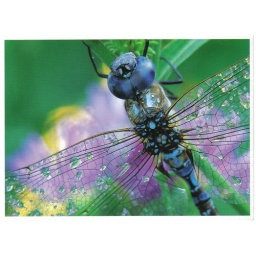
Large 4.75 x 6.5&amp;quot; postcard from the Sierra Club: Wild Wetlands postcard book by Pomegranate of a blue darner.